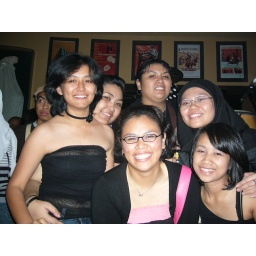
Lovely girls in black